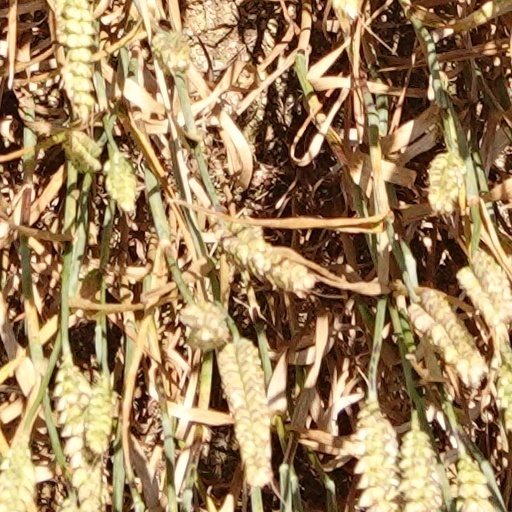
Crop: wheat